Brighton Speed Trials

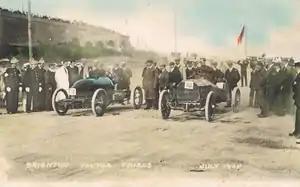
The first event, July 1905

The first speed trial, called the "Brighton Motor Trials", was held in July 1905, but because of the cost and opposition from ratepayers, it was not held again until 1923.